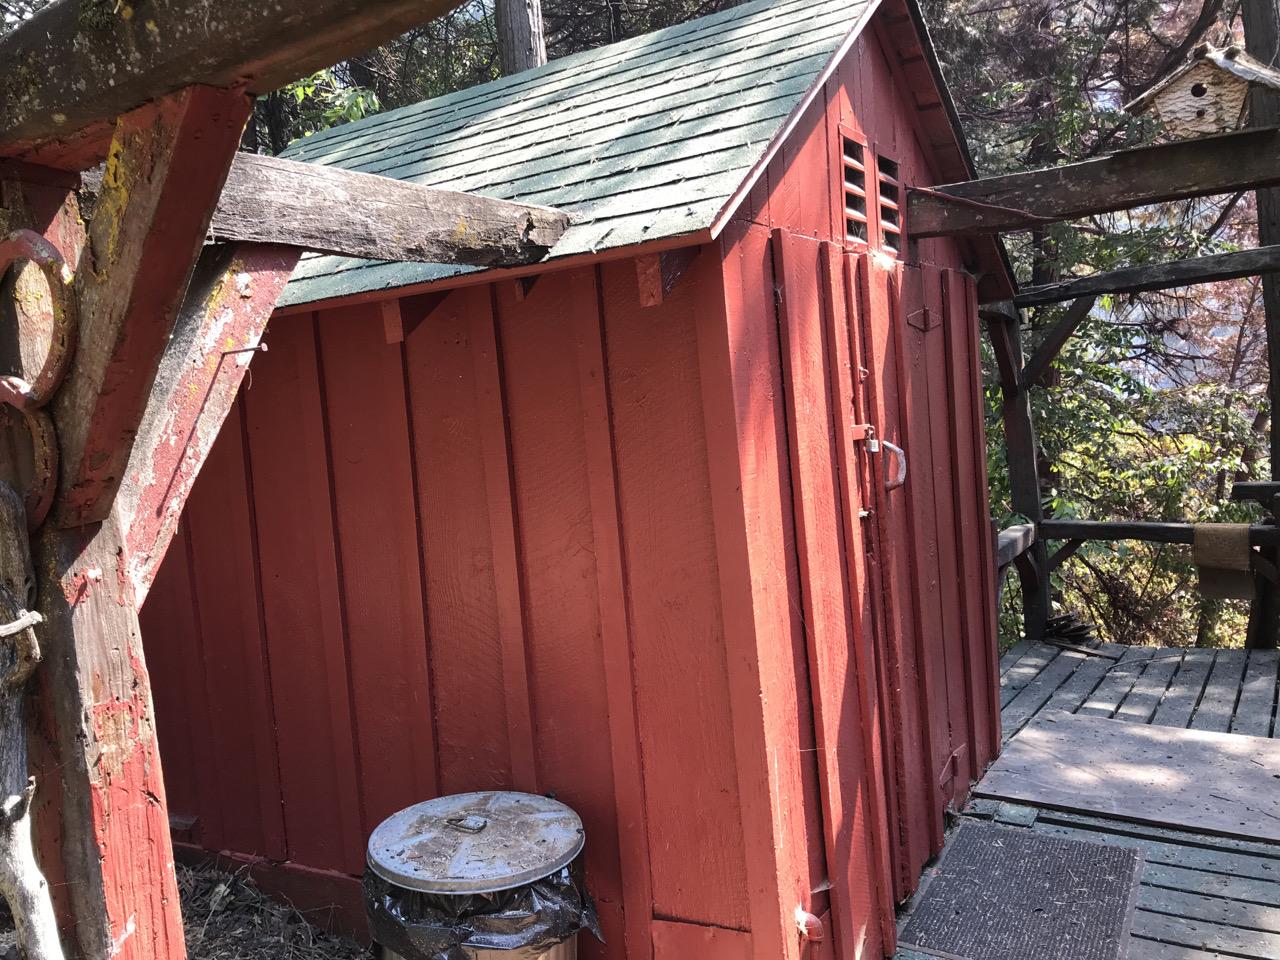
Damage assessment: no_damage